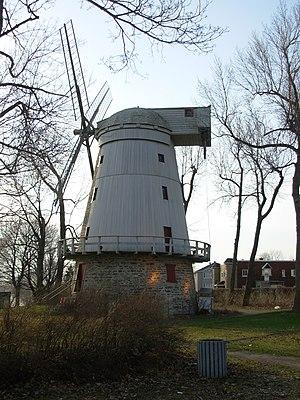
moulin fleming
LaSalle est un des dix-neuf arrondissements de la ville de Montréal, au Québec. Avant les réorganisations municipales québécoises de 2002, LaSalle était une ville constituée en 1912 par la dissolution de la municipalité de paroisse des Saints-Anges-de-Lachine.
Cet article recense les lieux patrimoniaux de Montréal inscrit au répertoire des lieux patrimoniaux du Canada, qu'ils soient de niveau provincial, fédéral ou municipal.
Le moulin à vent Fleming est l'un des 18 derniers moulins à vent du Québec au Canada. Il est situé dans l'arrondissement LaSalle sur l'île de Montréal. Il est le deuxième moulin construit pour William Fleming. Le moulin a été classé bien archéologique en 1983.